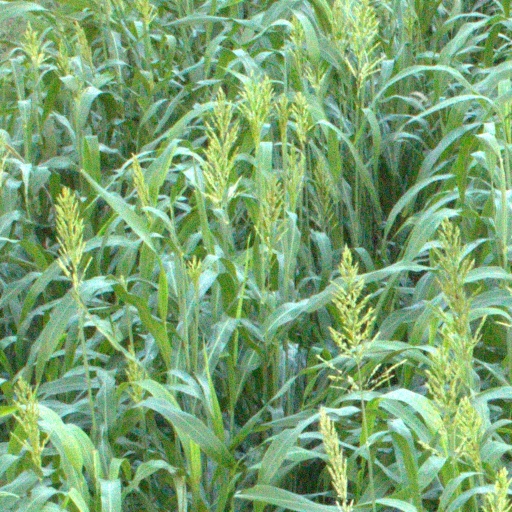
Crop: sorghum